2012 IIHF U20 Challenge Cup of Asia

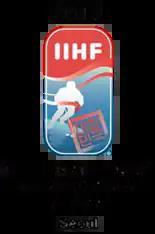

The 2012 IIHF U20 Challenge Cup of Asia was the first IIHF U20 Challenge Cup of Asia, an annual international ice hockey tournament held by the International Ice Hockey Federation (IIHF). It took place between 27 May and 1 June 2011 in Seoul, South Korea. Russia, represented by the MHL Red Stars, won the tournament after winning all four of their round robin games and finishing first in the standings. Japan finished second and South Korea finished in third place.